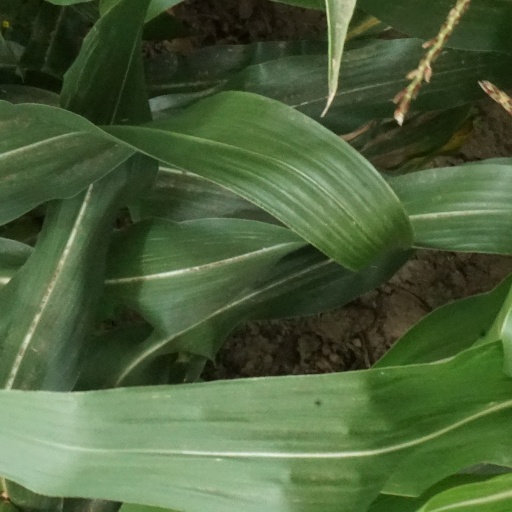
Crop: maize; corn